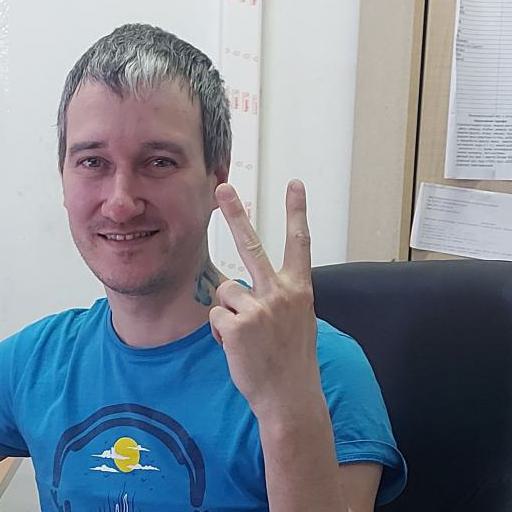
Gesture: peace_inverted